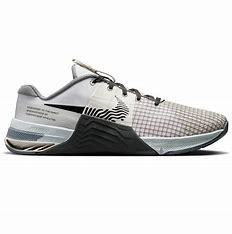
Brand: Nike
Model: Metcon 8